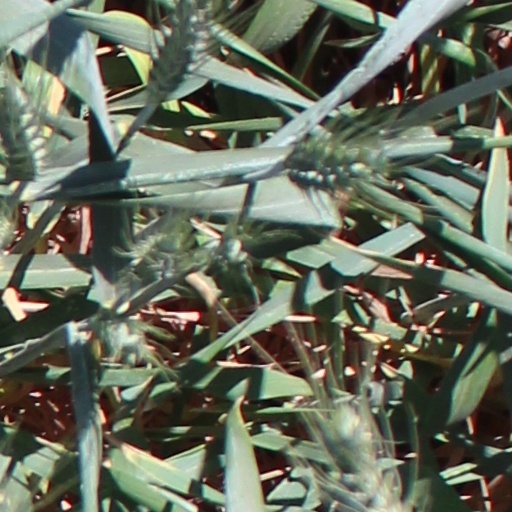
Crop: wheat